Wilson S. Hill

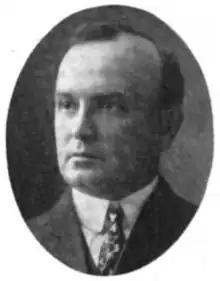

Wilson Shedric Hill (January 19, 1863 – February 14, 1921) was an American lawyer and politician who served three terms as a U.S. Representative from Mississippi from 1903 to 1909.